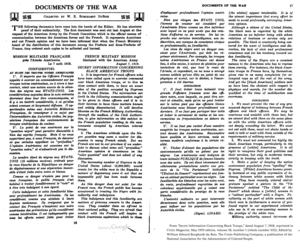
Le document original Linard, Mission militaire française près l’Armée Américaine - Au sujet des troupes noires américaines, (dit Circulaire Linard), daté du 7 août 1918, a été rédigé en français, avec la mention ""Confidentiel"", sous l'objet ""Au sujet des troupes noires américaines"". The Crisis, Vol. 58, n° 3, mars 1951, page 176, révèle le document en mars 1951 et en donne une traduction en anglais pour son lectorat aux Etats-Unis d'Amérique."
Le 369ᵉ régiment d'infanterie, auparavant appelé jusqu'en mars 1918, 15ᵉ régiment de la Garde nationale de New York, est une unité militaire américaine. C'est le régiment le plus connu comportant des hommes Noirs durant la Première Guerre mondiale. Ces soldats sont mieux connus sous le surnom des « Harlem Hellfighters », des « Black Rattlers » en référence à leur insigne, ou encore des « Men of Bronze ».